Sam Mayo

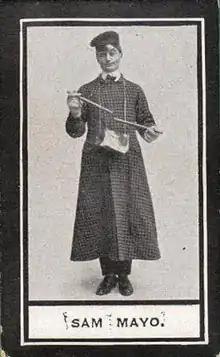

Sam Mayo (born Samuel Cowan; 30 July 1881 – 31 March 1938) was an English music hall entertainer, pianist and songwriter.